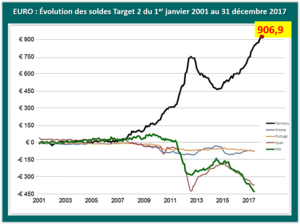
Situation de Target 2 au 31 décembre 2017
Le système de transferts express automatisés transeuropéens à règlement brut en temps réel, surtout connu sous l'acronyme Target est un système de paiement permettant aux banques de l'Union européenne de transférer des fonds en temps réel dans tout le territoire de l'Union.